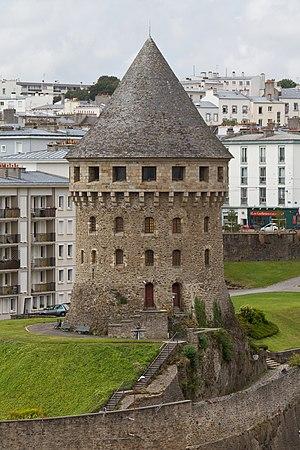
La Tour Tanguy à Brest.
La famille du Chastel était une des maisons nobles les plus puissantes du diocèse de Léon, dans le nord-ouest de la Bretagne. La seigneurie principale avait au XIVe siècle son siège au château de Trémazan, à Landunvez.
Recouvrance est le nom d'un quartier historique de Brest situé rive droite de la Penfeld, la rivière le long de laquelle Brest s'est construite, avec son arsenal militaire. Le nom Recouvrance vient du fait que dans la paroisse de Sainte-Catherine, on honorait une statue de vierge, Notre-Dame de Recouvrance qui a donné son nom au quartier. Recouvrer la terre c'est retrouver la terre : on priait Notre-Dame de Recouvrance pour faire un bon retour à sa terre de départ.